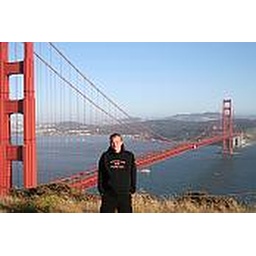
me in front of the golden gate bridge it was so windy up there